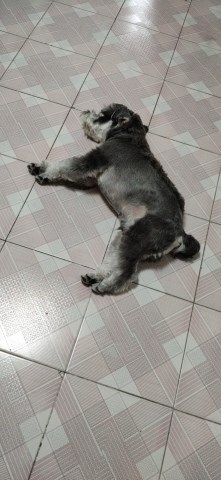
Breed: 2342-n000102-miniature_schnauzer